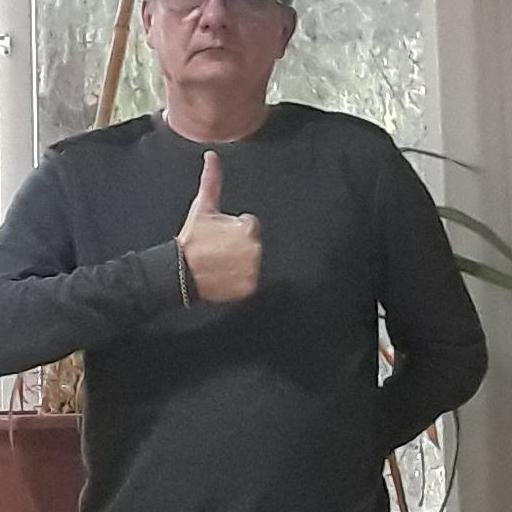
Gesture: like